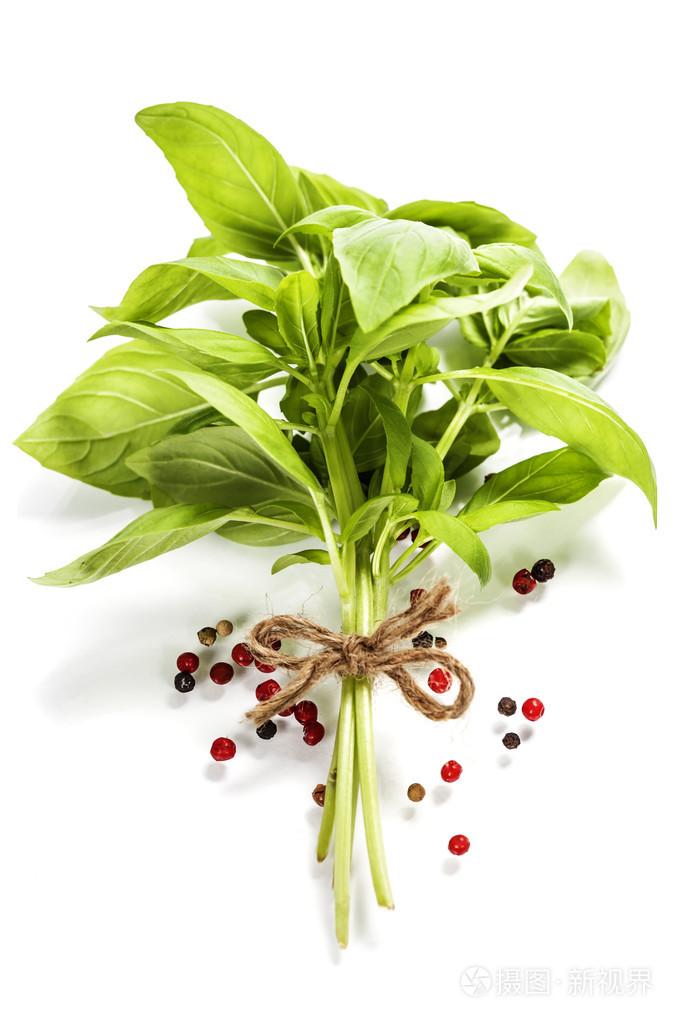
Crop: unknown
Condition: basil